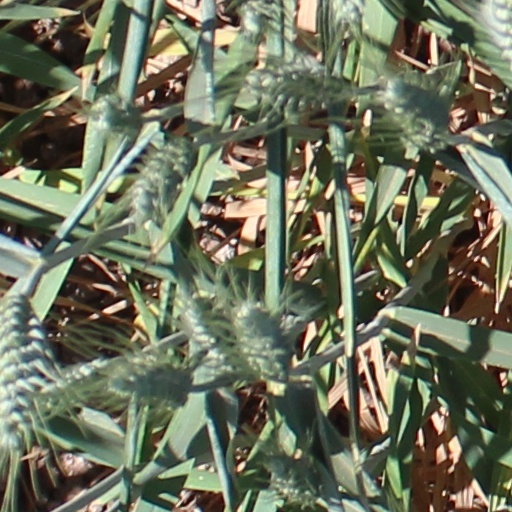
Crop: wheat